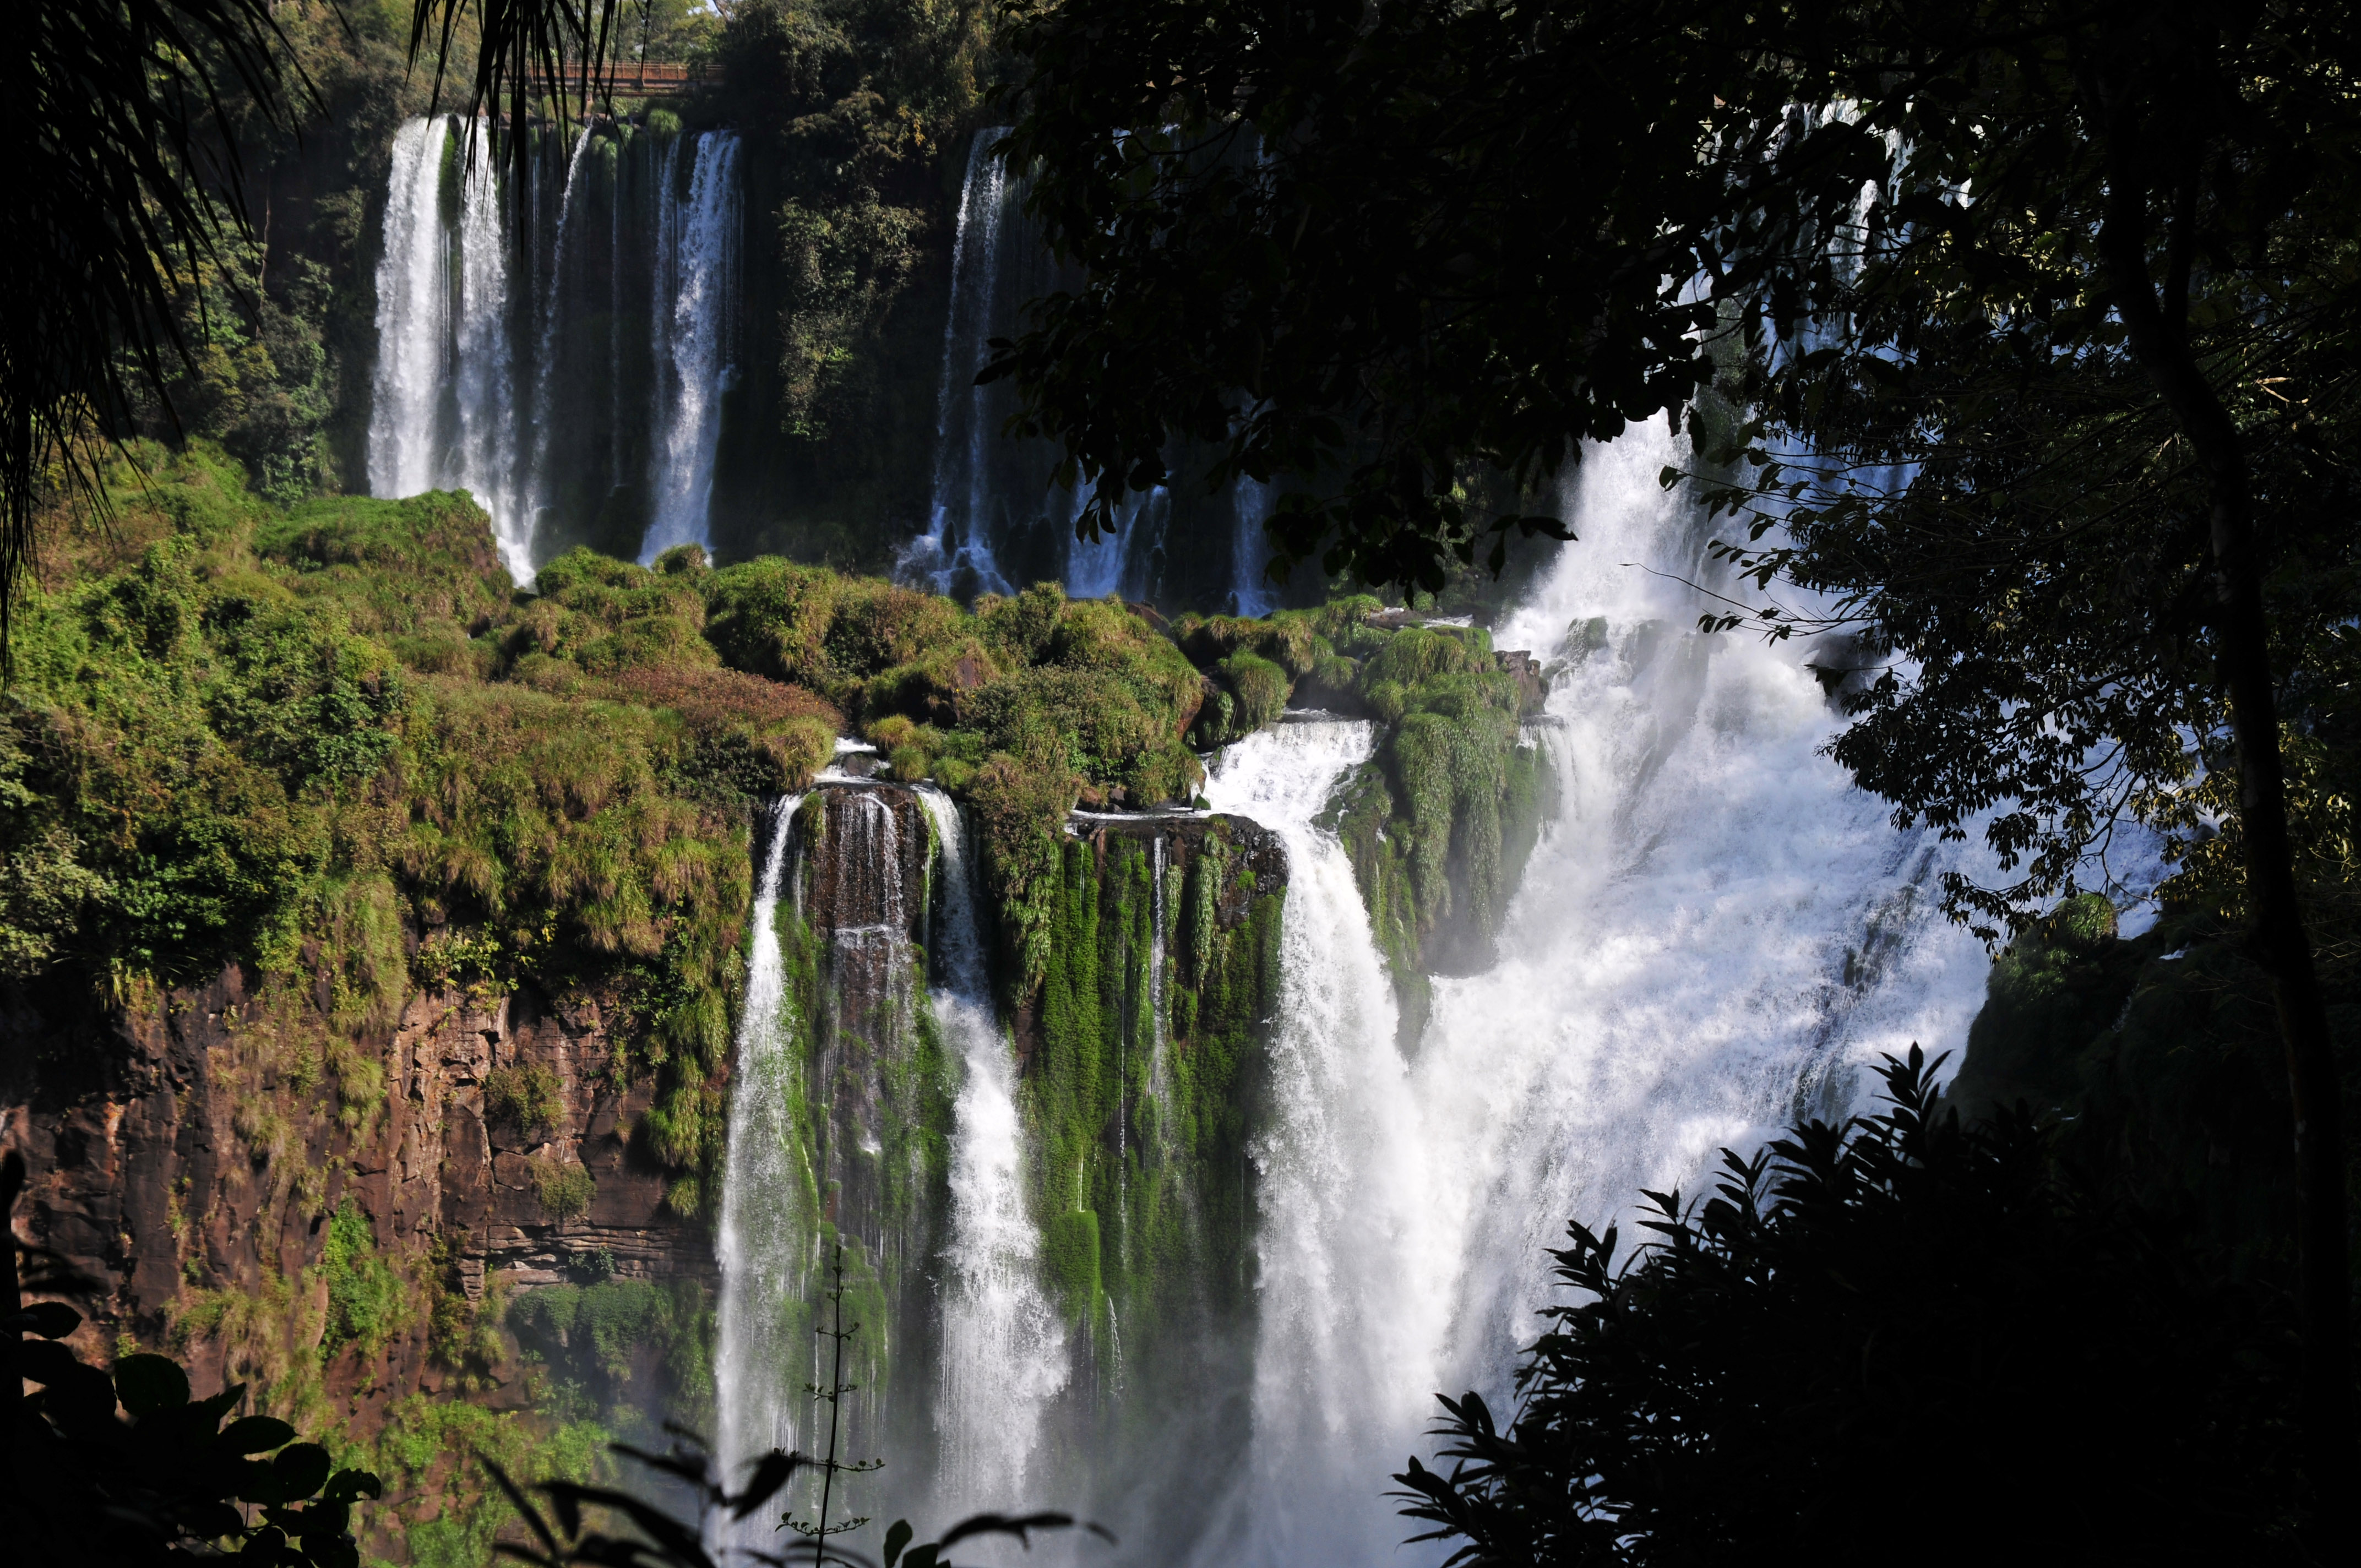
water, nature, forest, waterfall, nikon, body of water, wasserfall, argentina, brasil, iguazu, water feature, d300, approved